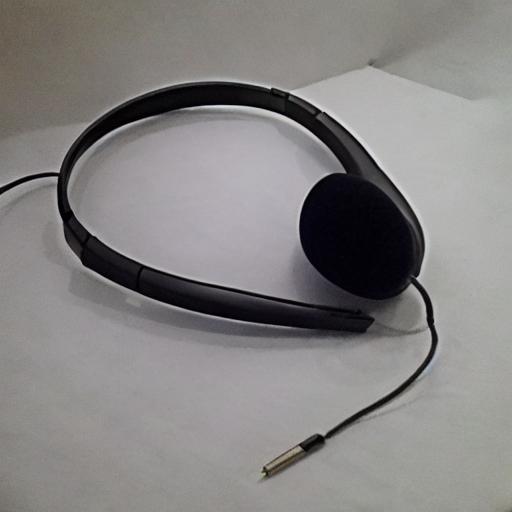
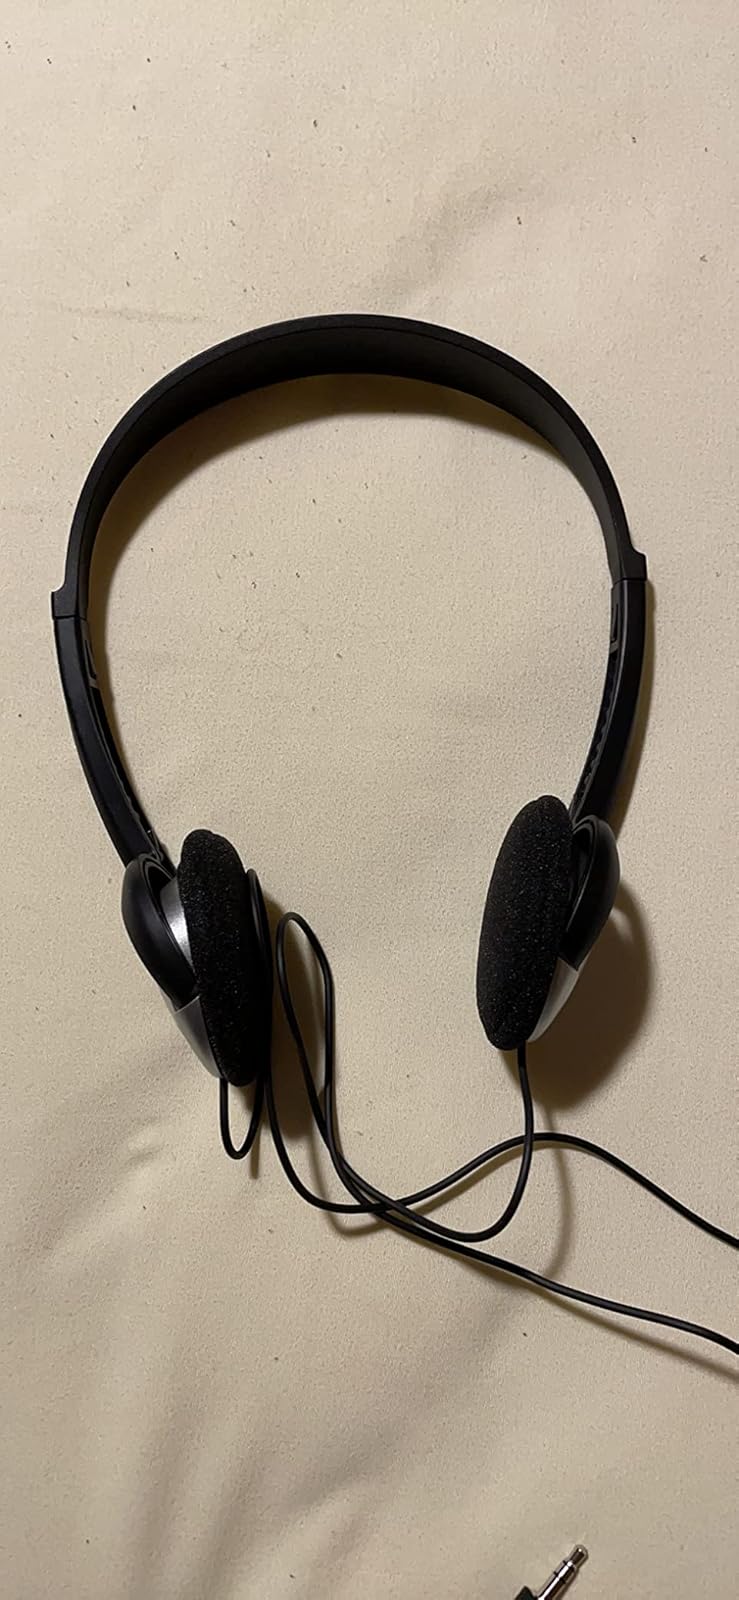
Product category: headphones
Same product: no